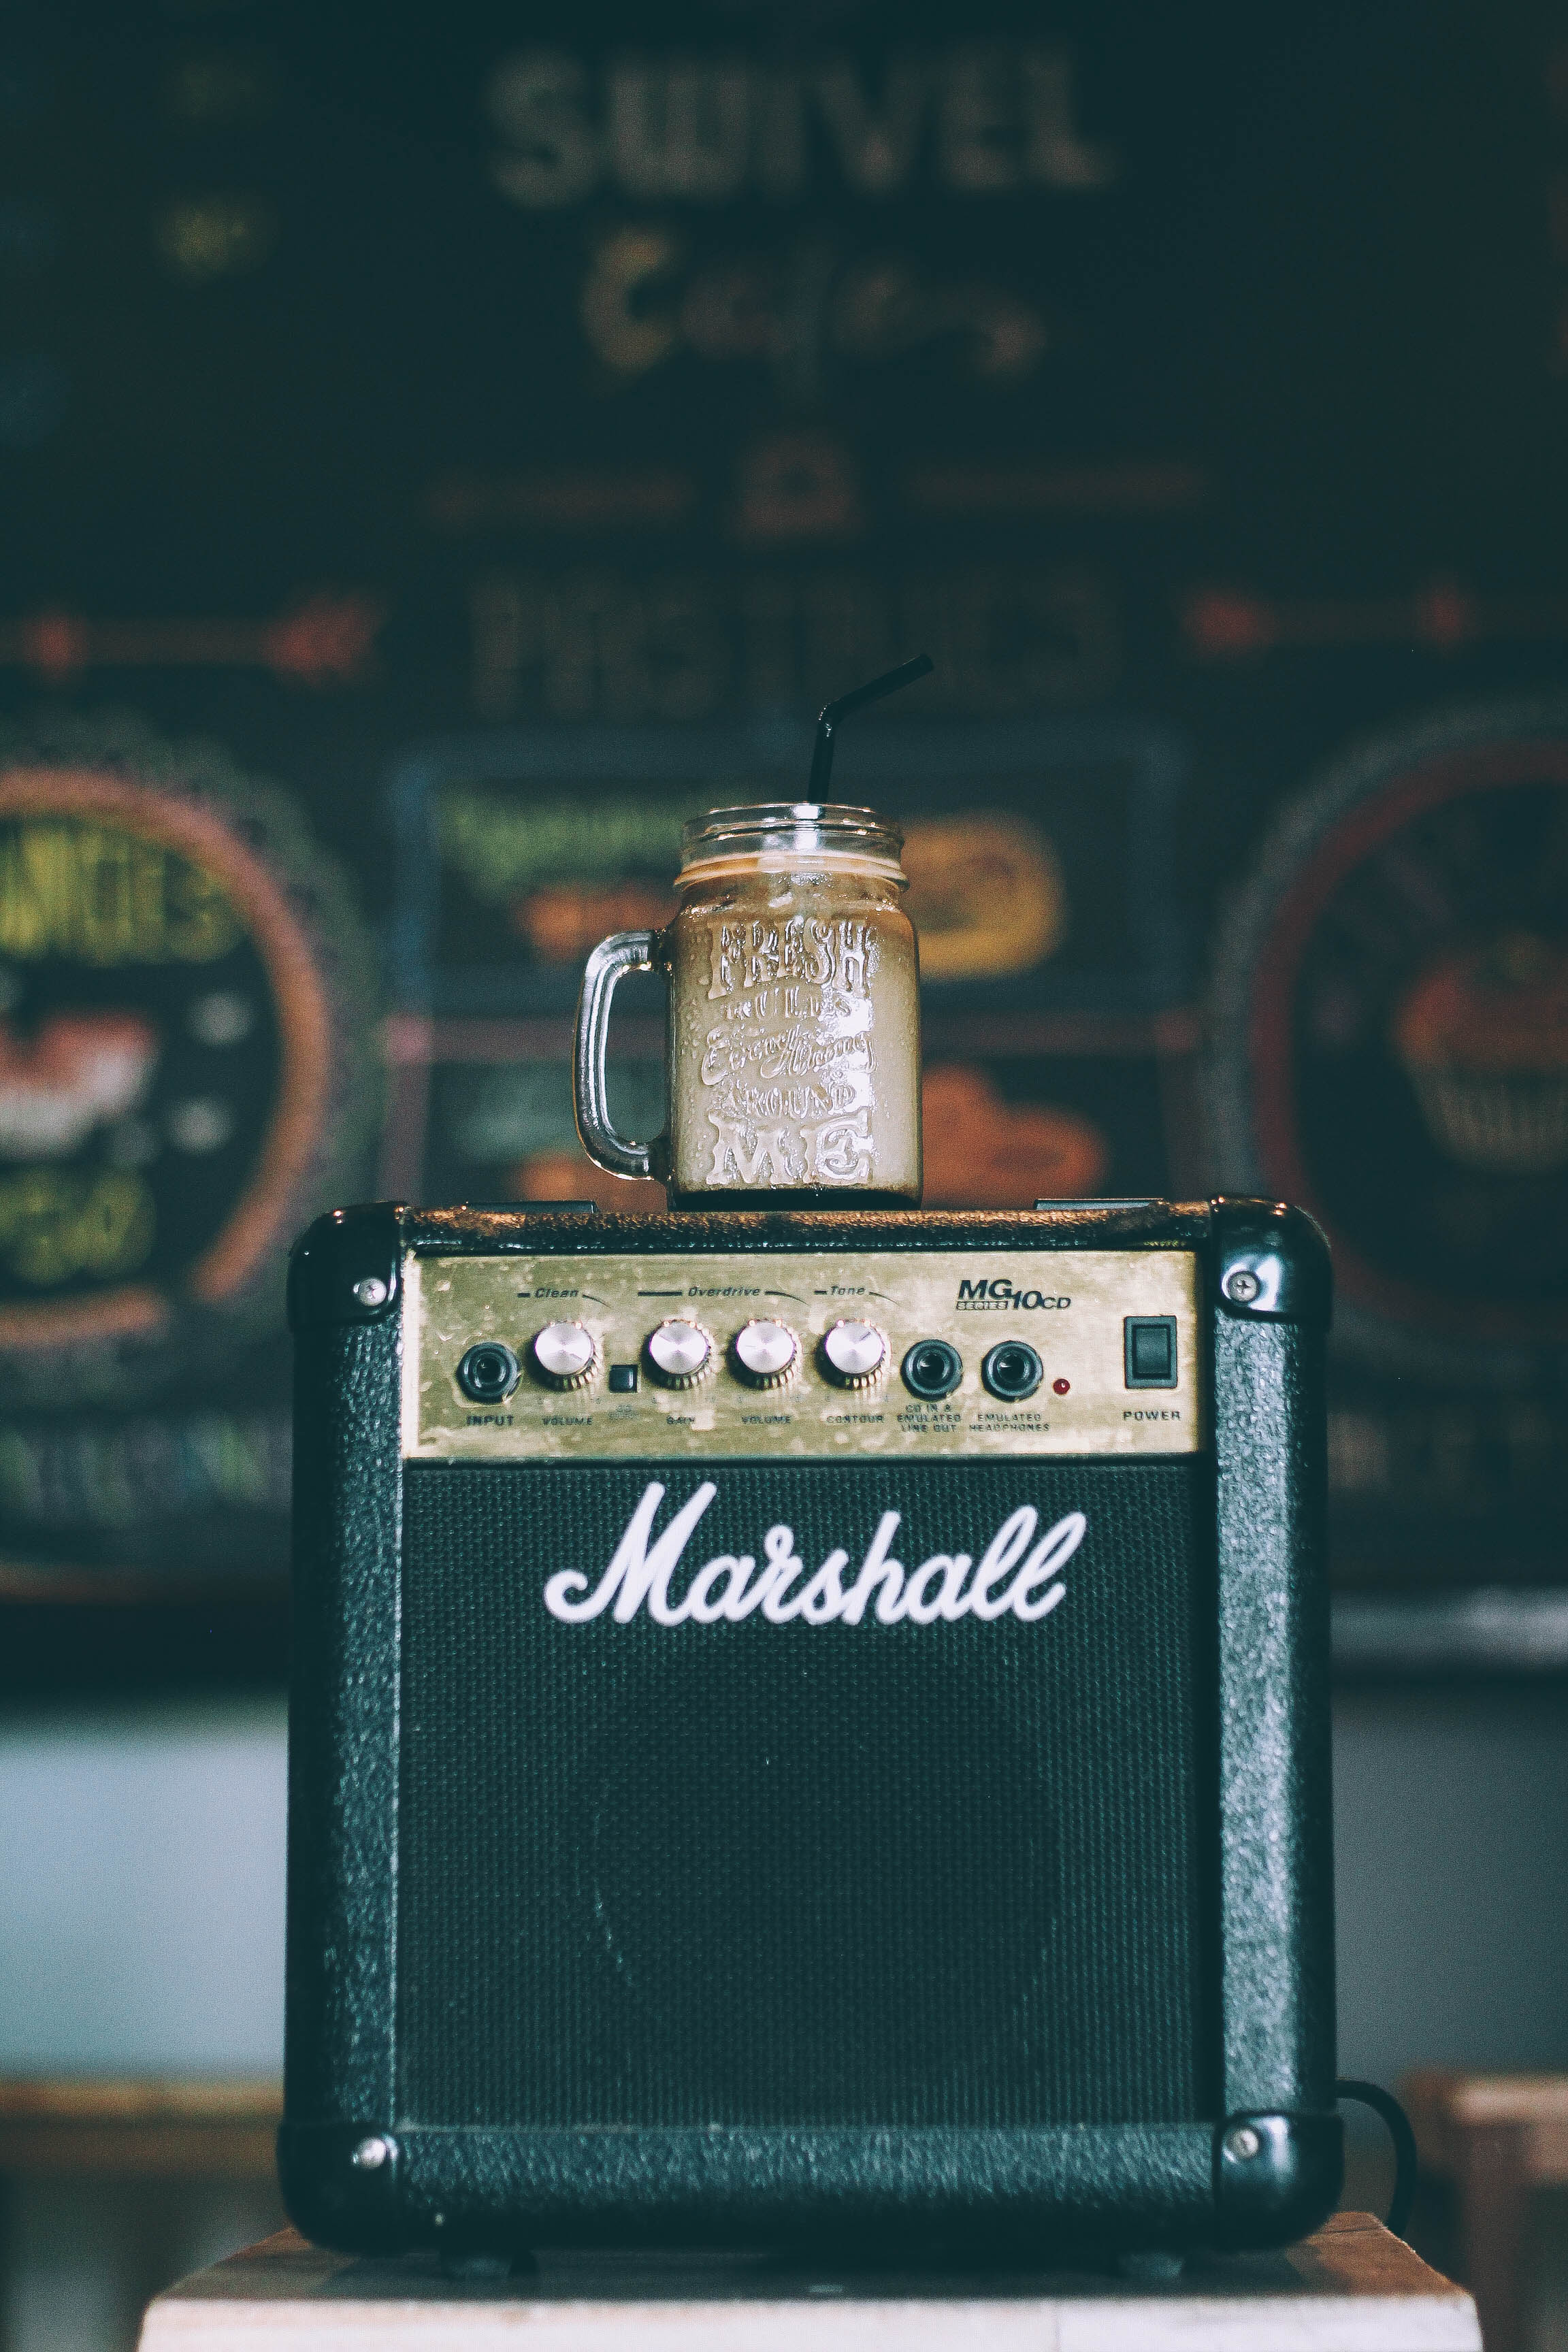
vintage, retro, guitar, old, green, drink, black, lighting, amplifier, brand, container, classic, trademark, shapes, marshall, electronic instrument